Charles de Gaulle

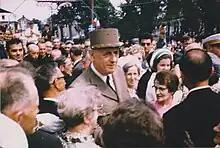
General Charles de Gaulle on the Chemin du Roy, Sainte-Anne-de-la-Pérade, 1967

As early as April 1954, de Gaulle argued that France must have its own nuclear arsenal. Full-scale research began again in late 1954 when Prime Minister Pierre Mendès France authorized a plan to develop the atomic bomb. France's independent Force de Frappe (strike force) came into being soon after de Gaulle's election with his authorization for the first nuclear test.